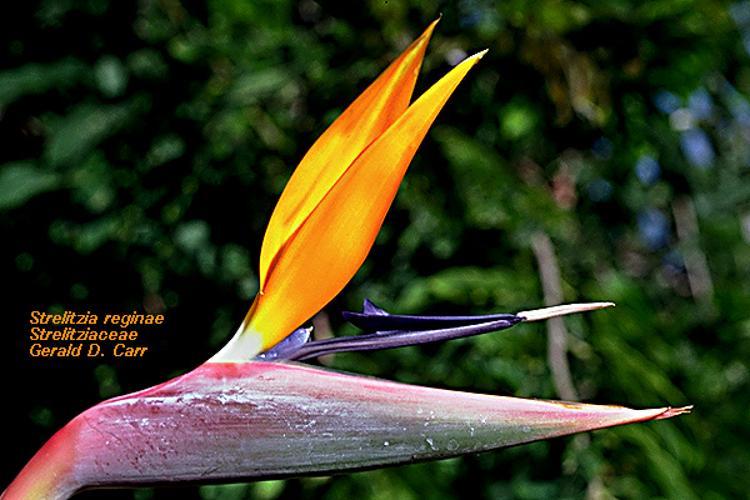
Label: bird of paradise